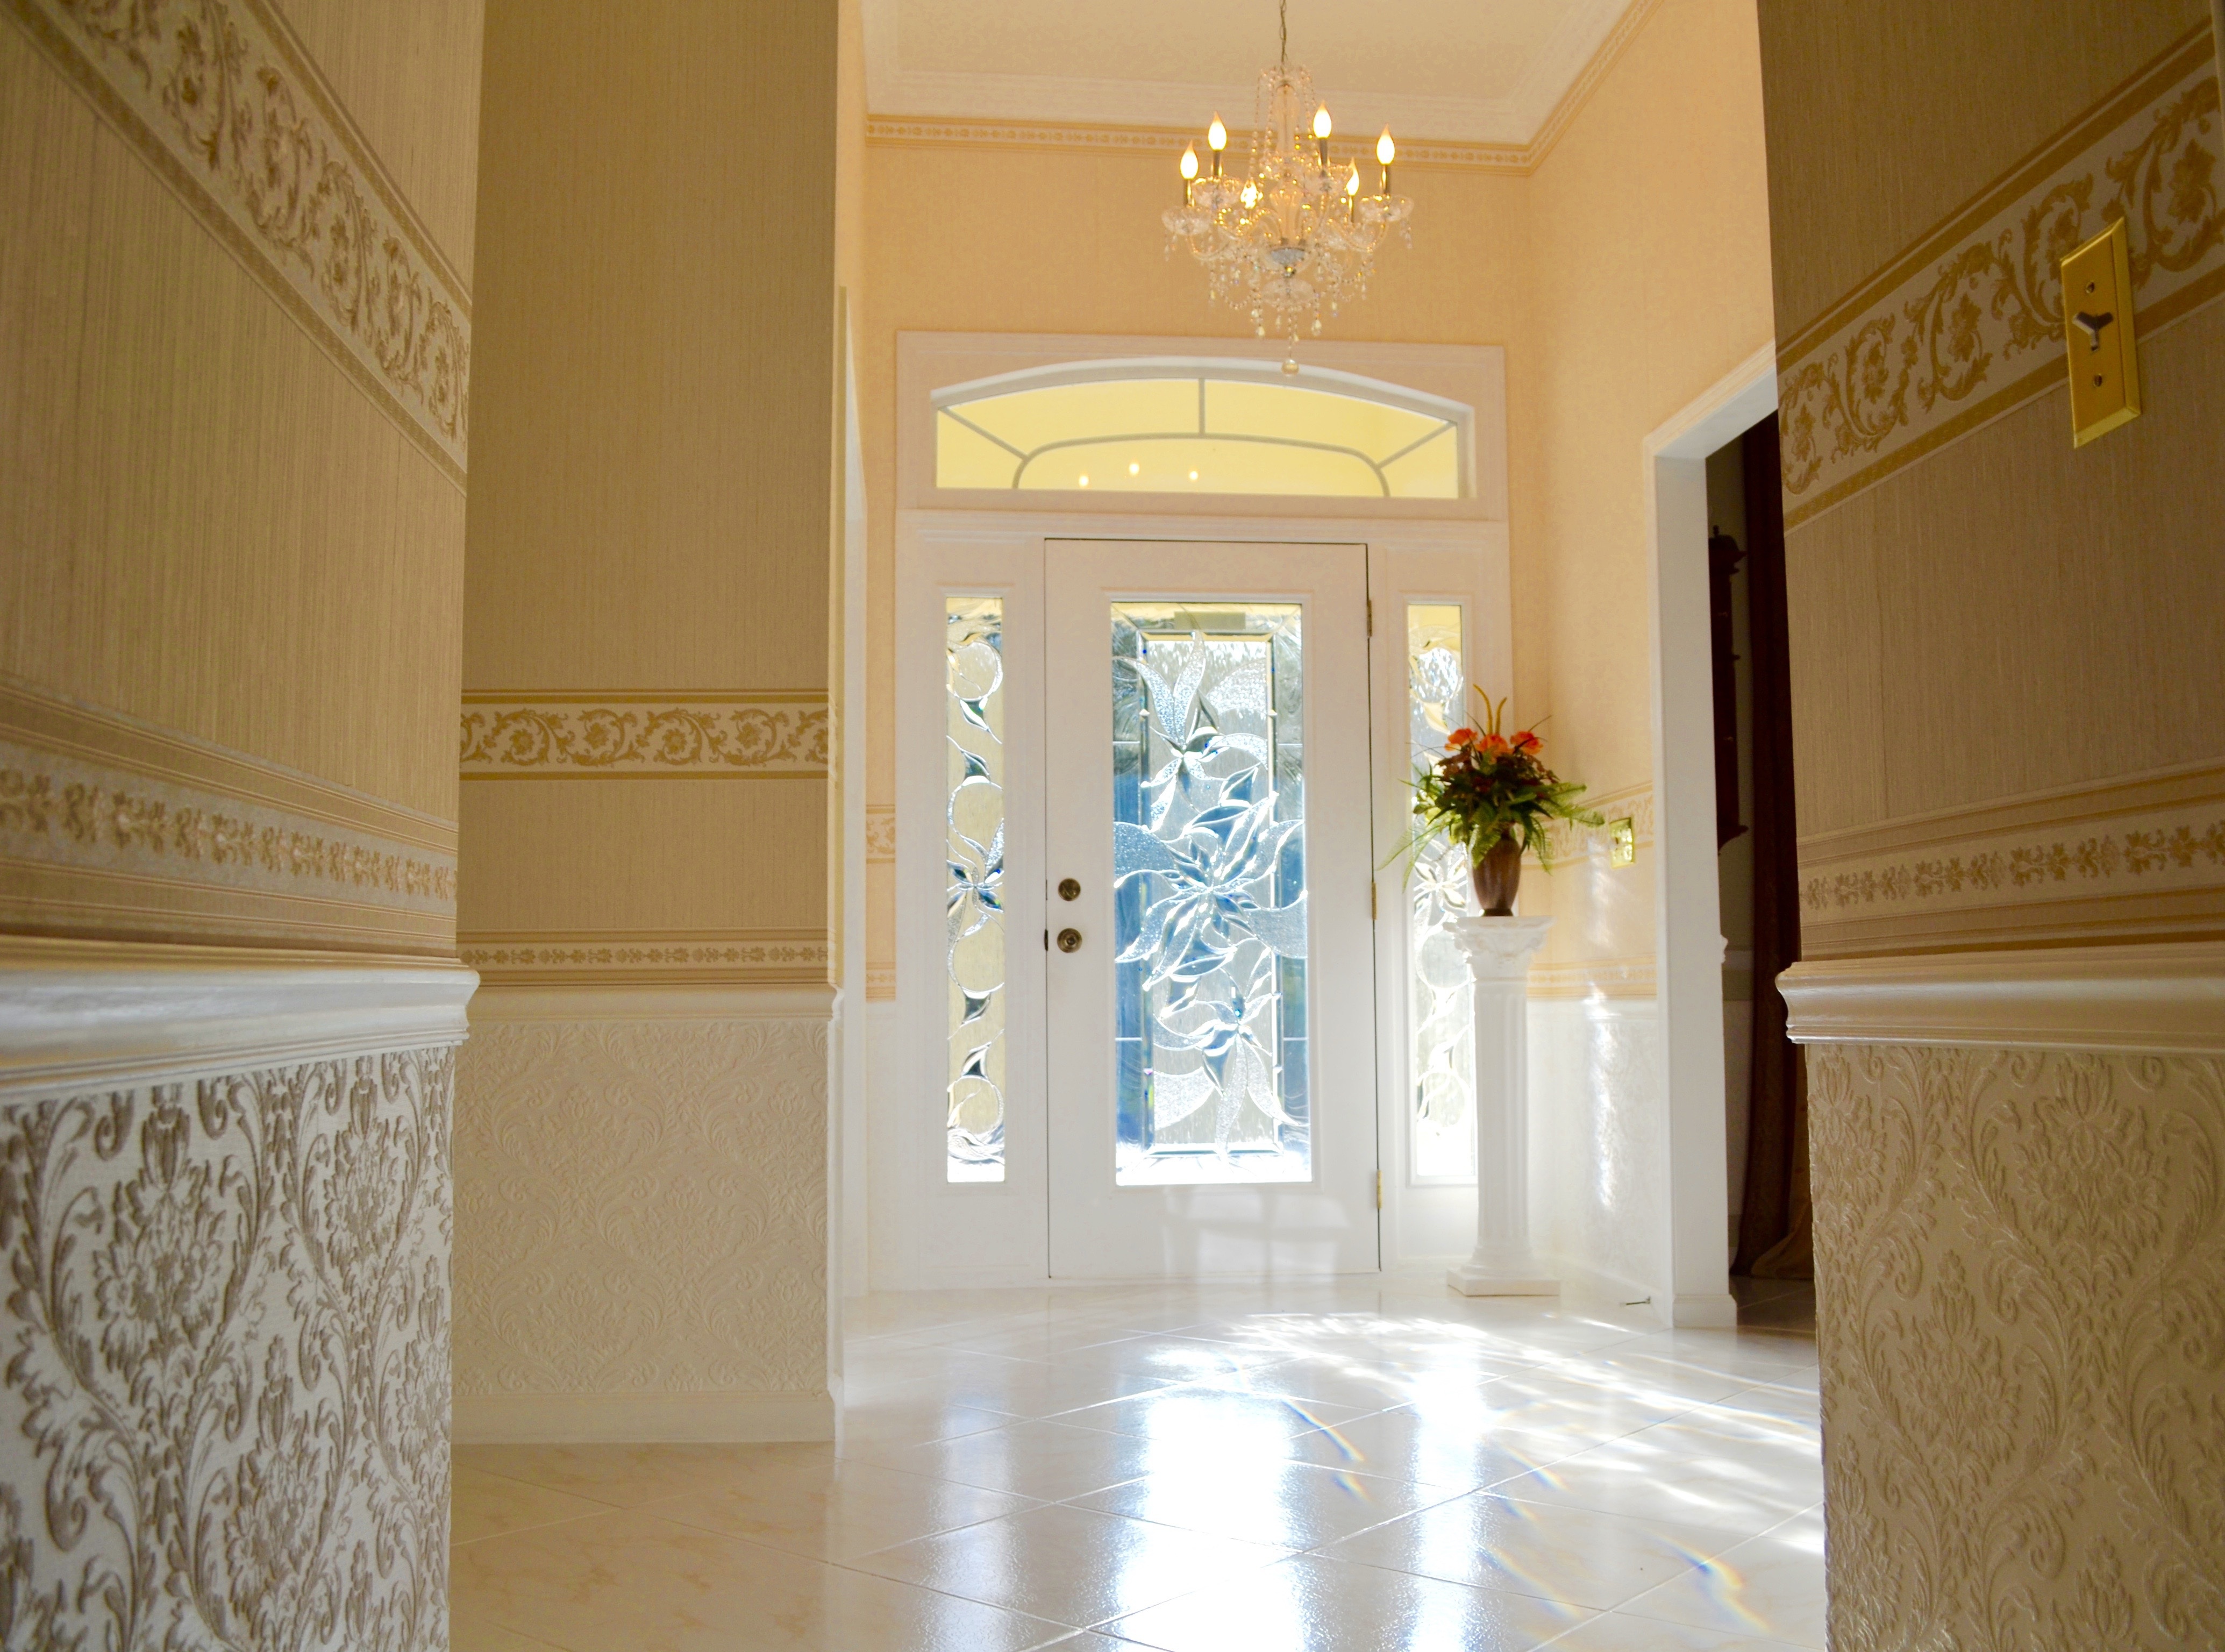
mansion, house, floor, interior, home, ceiling, hall, curtain, property, living room, room, modern, interior design, living, luxury, design, hardwood, estate, suite, molding, decorate, real estate, flooring, home interior, wood flooring